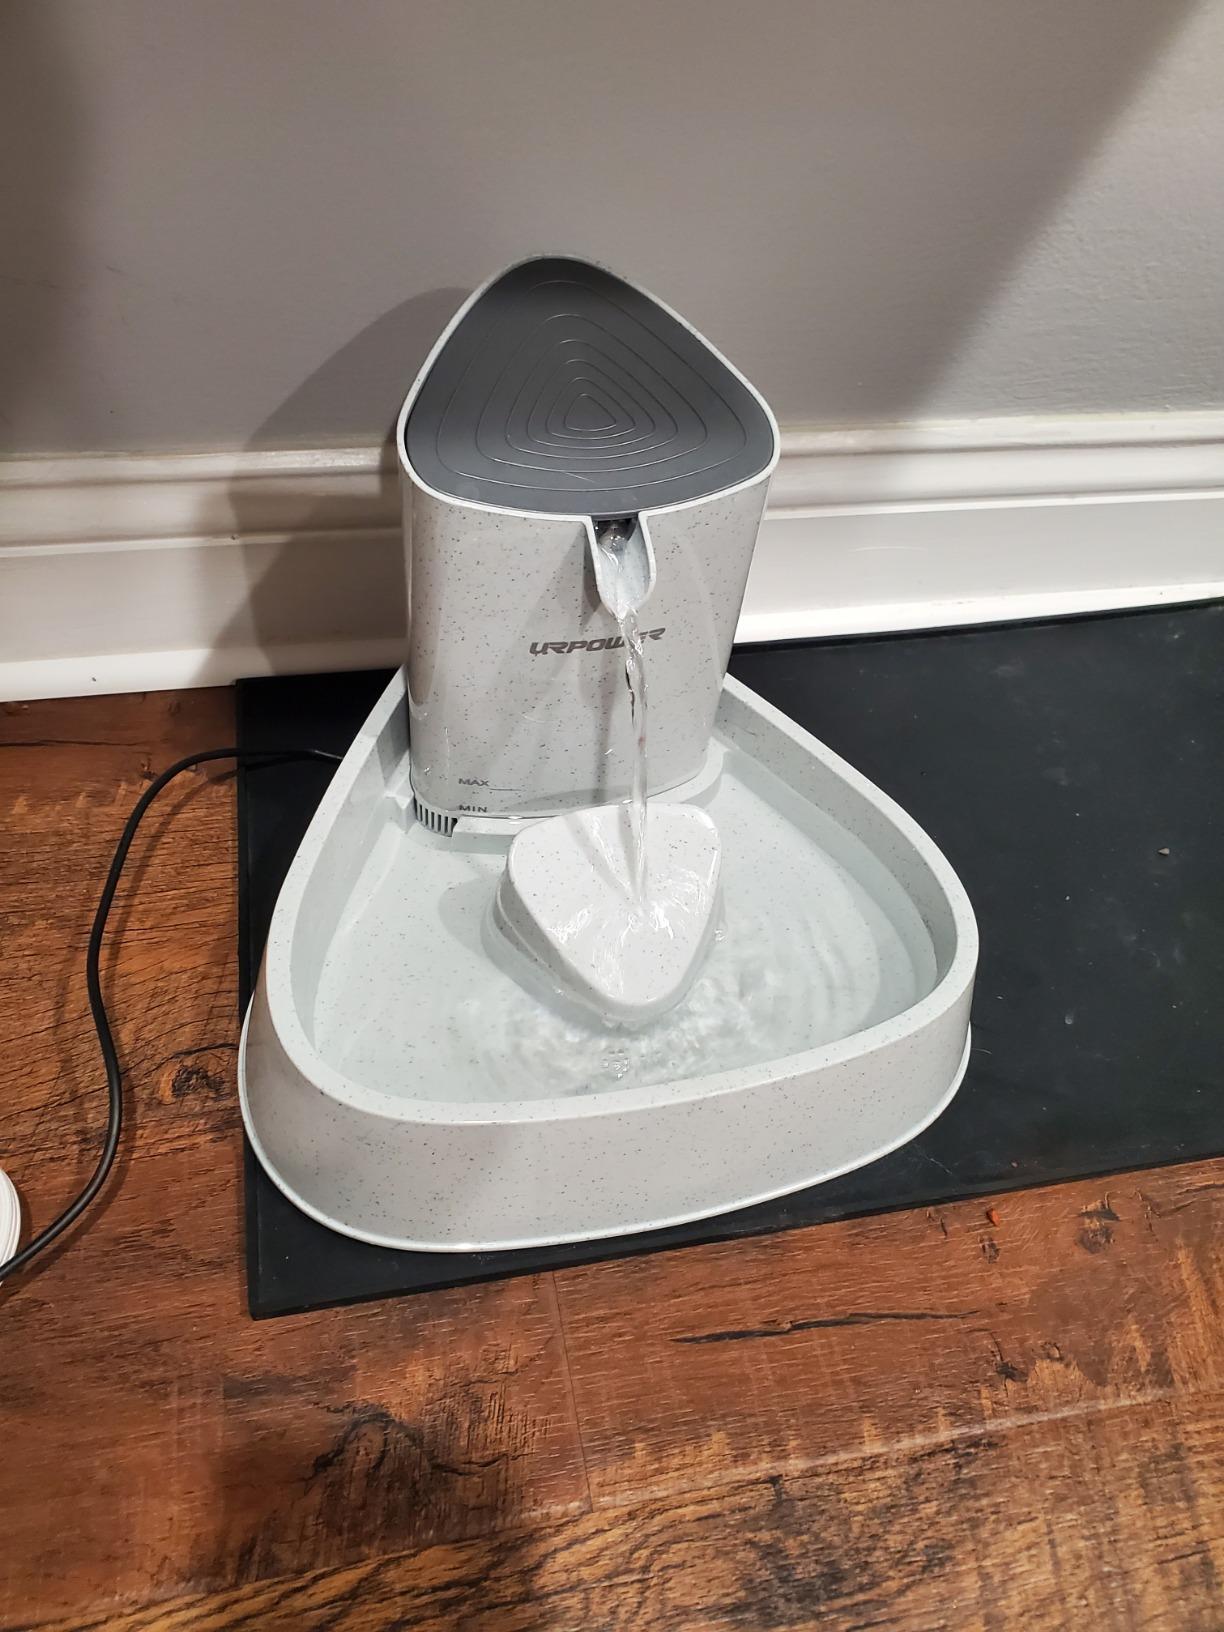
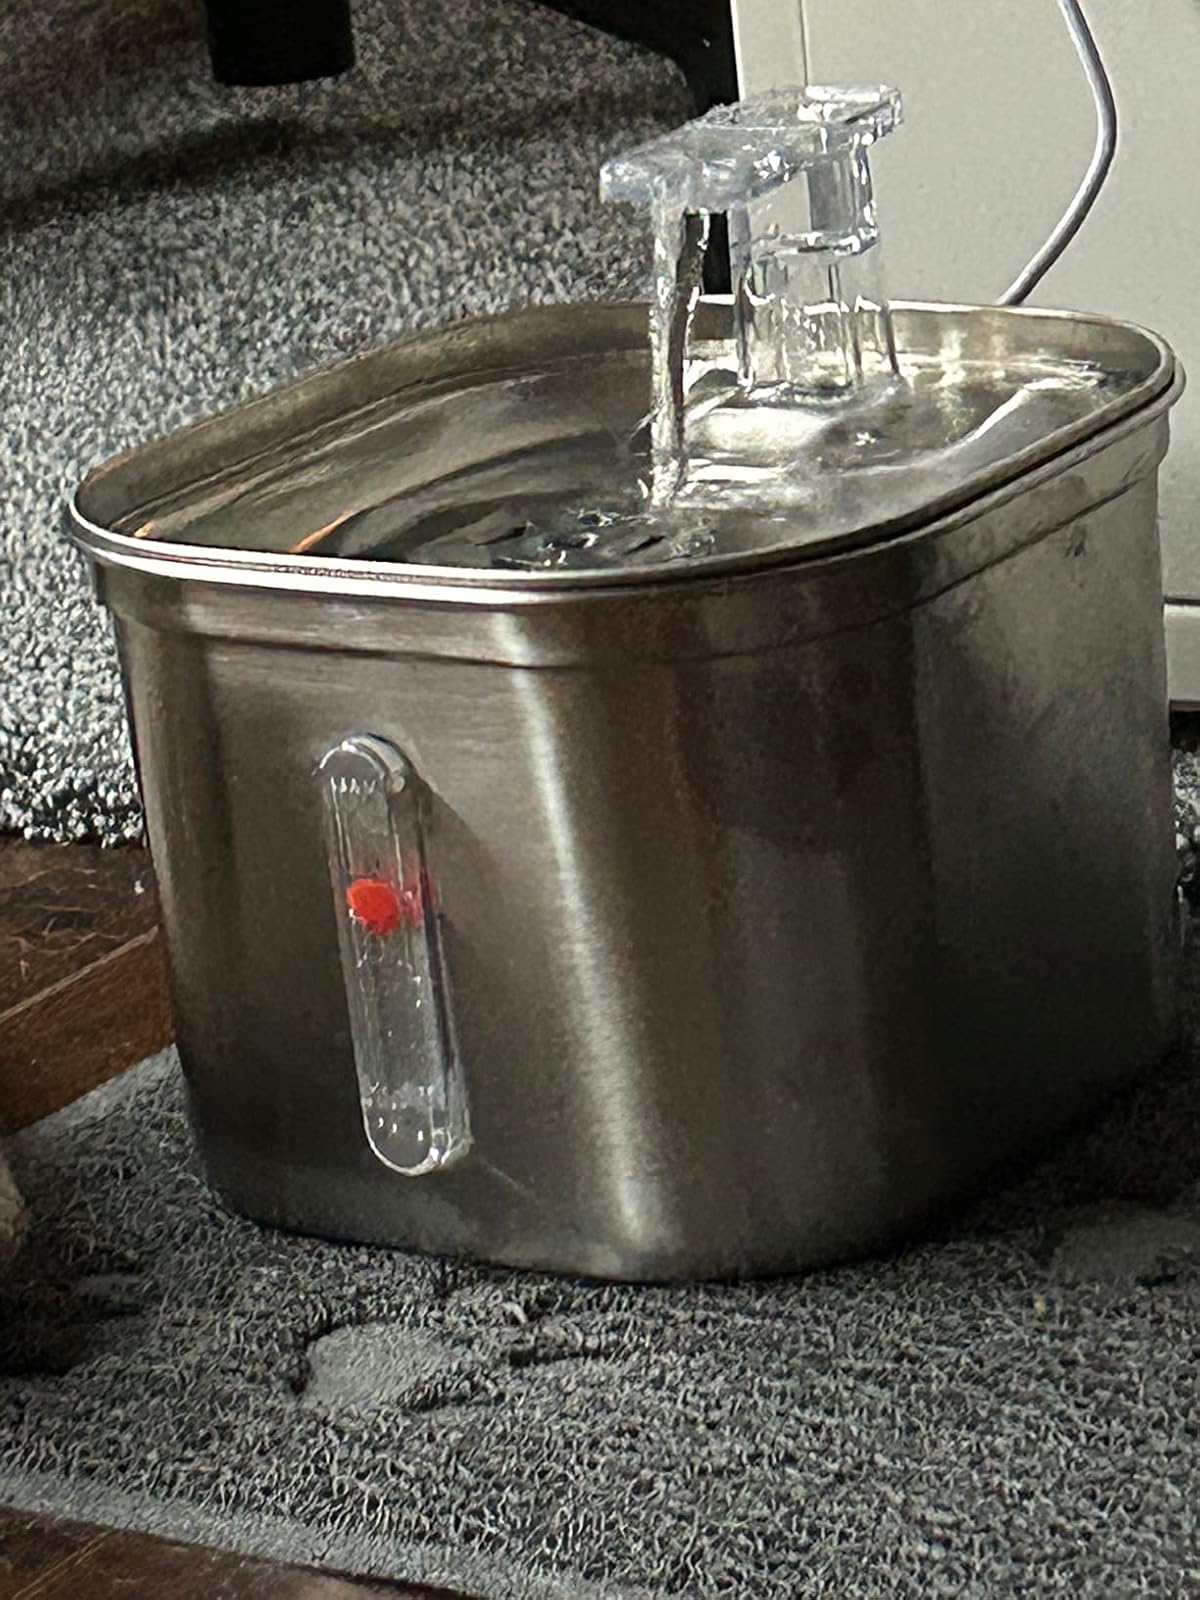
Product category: items_bowl
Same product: no